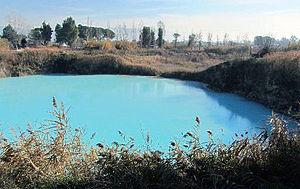
Albulae Aquae est un groupe de sources thermales situé à 6 kilomètres à l'ouest de Tivoli en Italie.